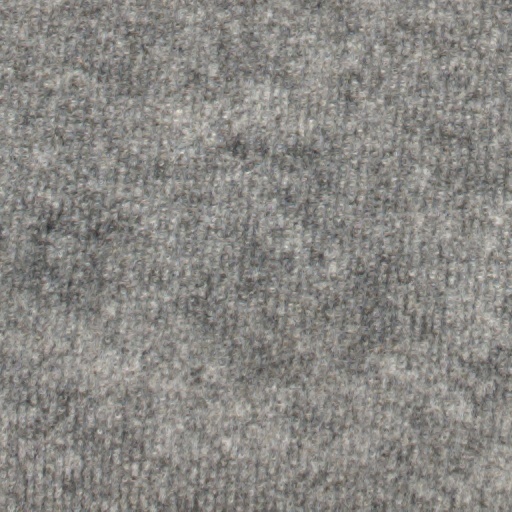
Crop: wheat